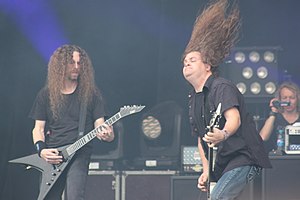
Heathen / Diskografi
Heathen var et Amerikansk "bay area" thrash metal band fra San Francisco, dannet i 1984 af bl.a medlemmer fra heavy metal bandet Anvil Chorus.